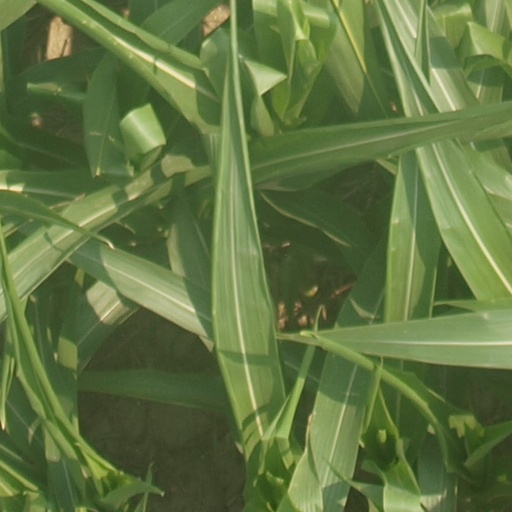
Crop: maize; corn